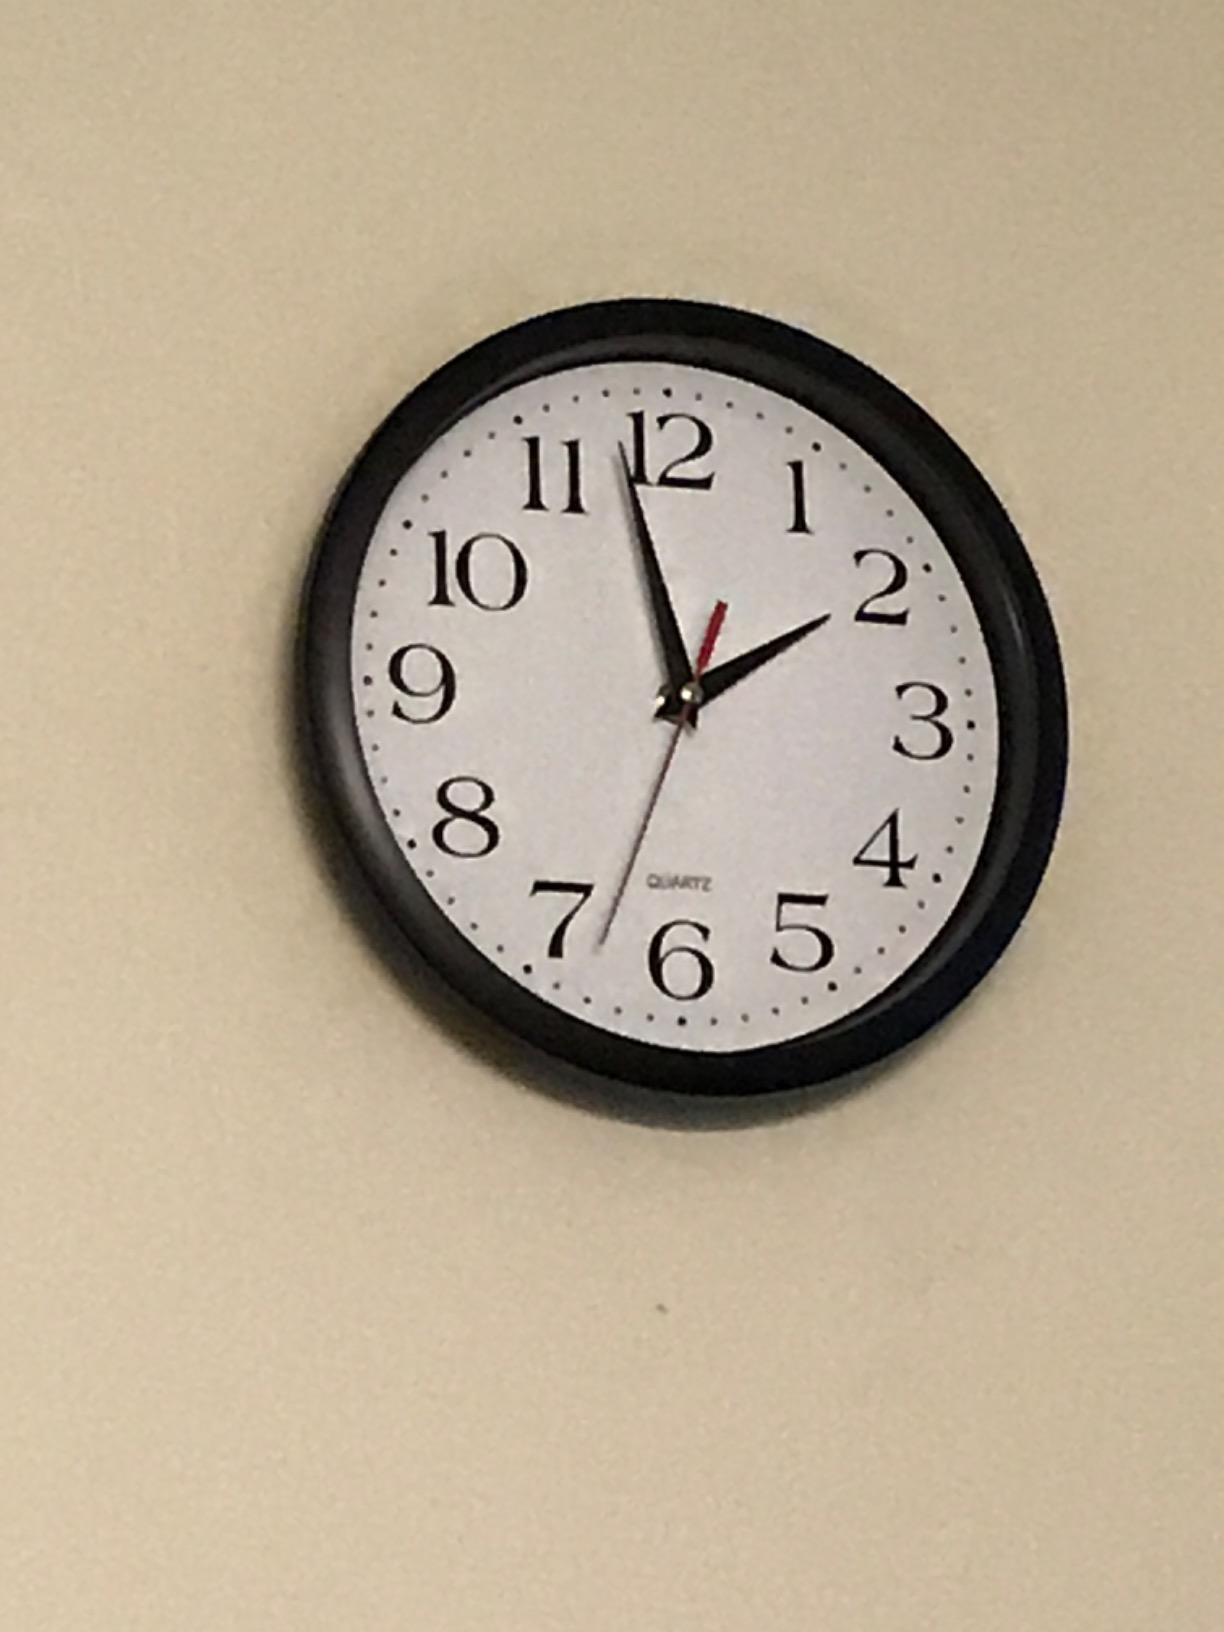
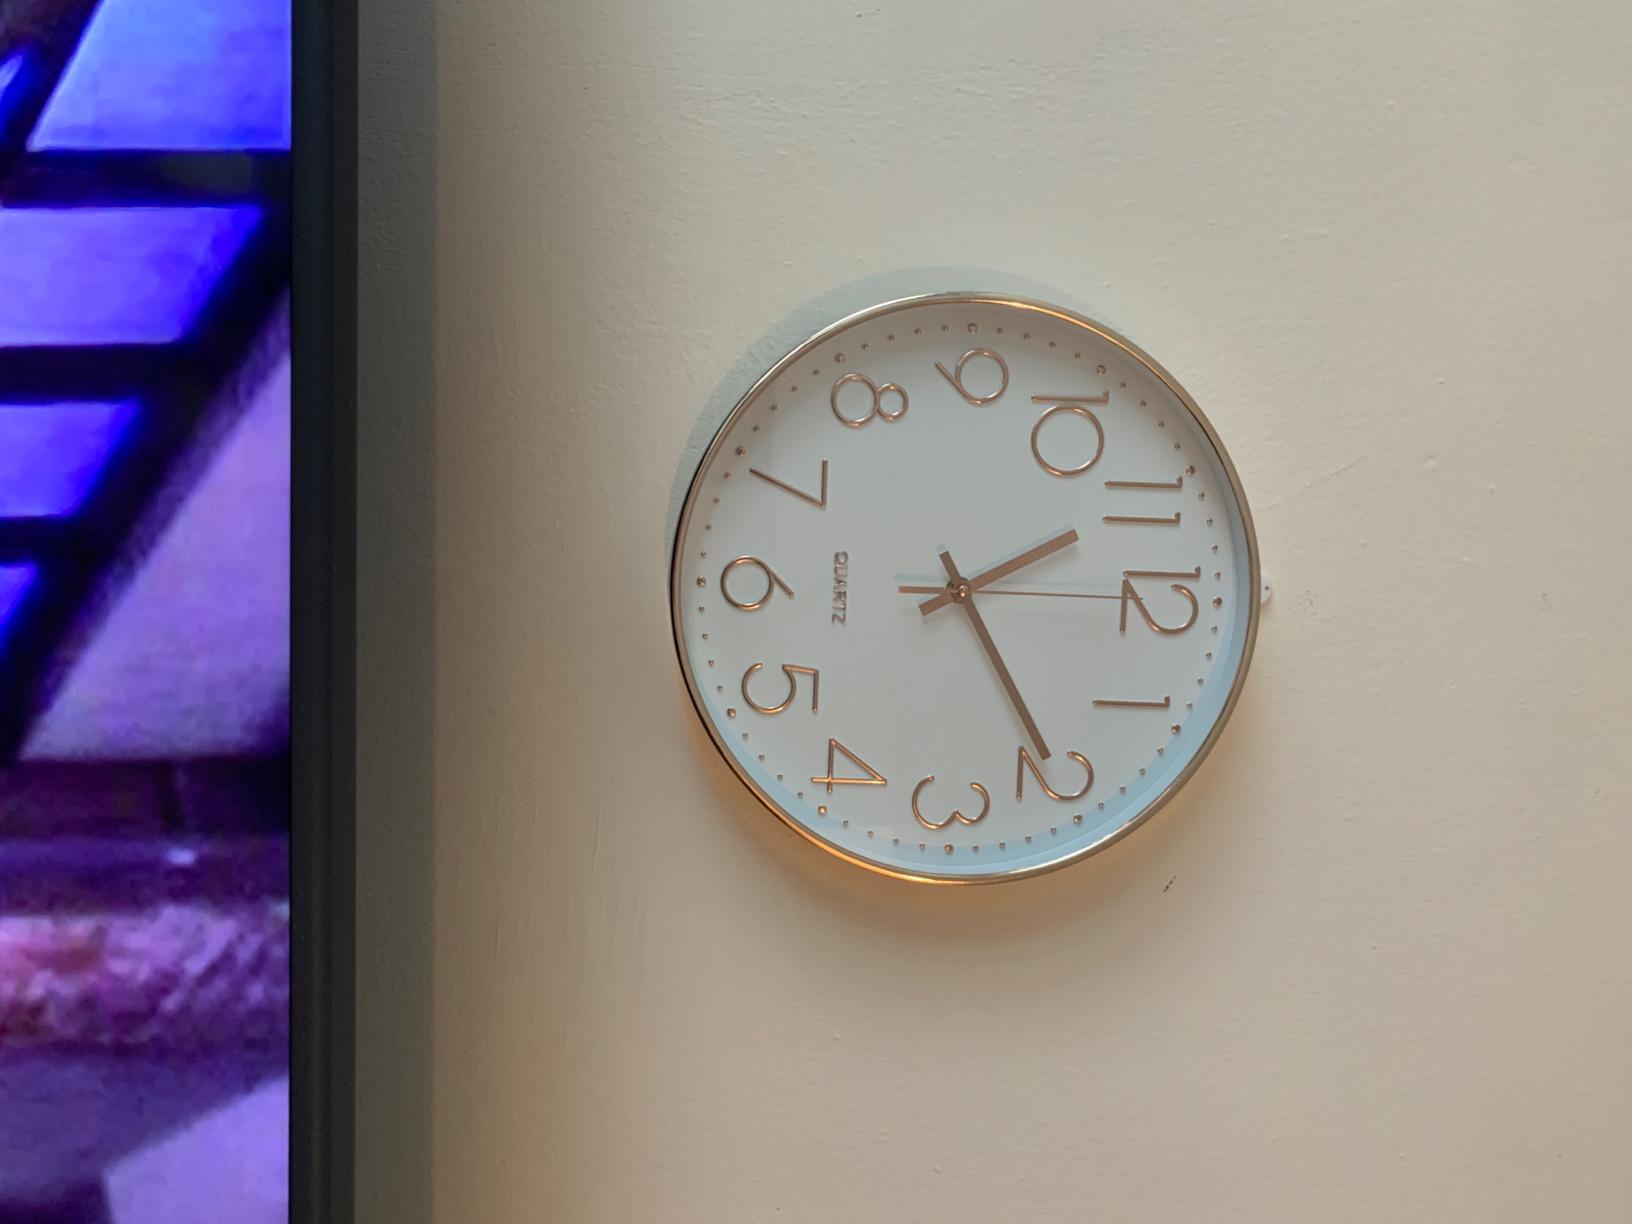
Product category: clock
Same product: no